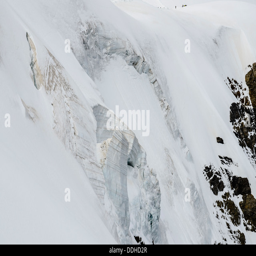
hanging glacier on the north side